Infant industry argument

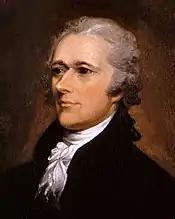
Alexander Hamilton first codified the infant industry argument.

The infant industry argument is an economic rationale for trade protectionism. The core of the argument is that nascent industries often do not have the economies of scale that their older competitors from other countries may have, and thus need to be protected until they can attain similar economies of scale. The logic underpinning the argument is that trade protectionism is costly in the short run but leads to long-term benefits.